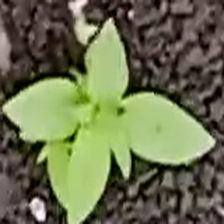
Weed species: Lamber_Quarter_plant(Chenopodium )